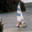
Label: ship